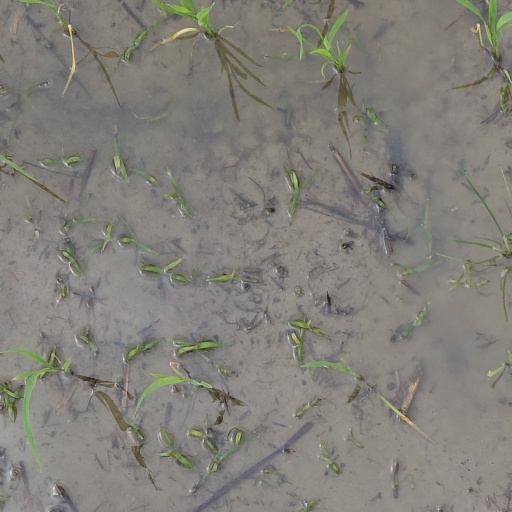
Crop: rice